Meri Beti

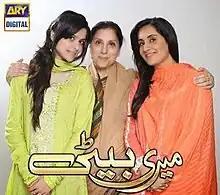

Meri Beti is a Pakistani television series premiered on ARY Digital on 9 October 2013. Produced by Fahad Mustafa and Ali Kazmi under the banner of Big Bang Entertainment, serial stars Arij Fatyma, Sabreen Hisbani and Samina Peerzada in lead roles.